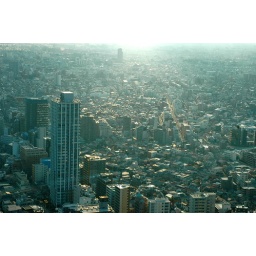
Taken from a look on the 53rd floor of an office building near city hall. Tokyo, Japan